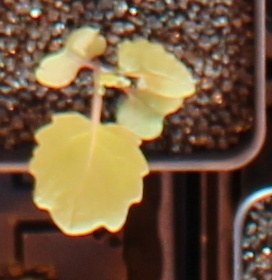
Label: Canola